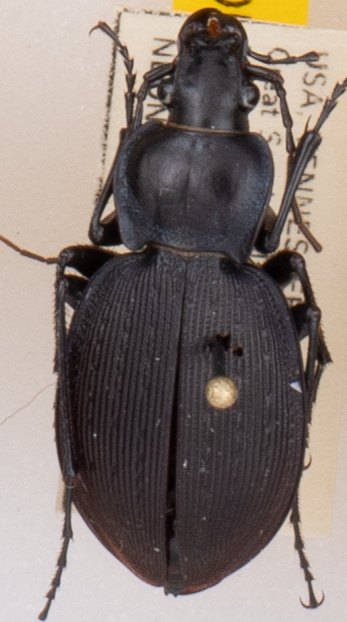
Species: Carabus goryi
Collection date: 2022-05-24
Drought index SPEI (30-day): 0.302
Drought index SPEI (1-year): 0.662
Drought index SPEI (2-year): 1.34